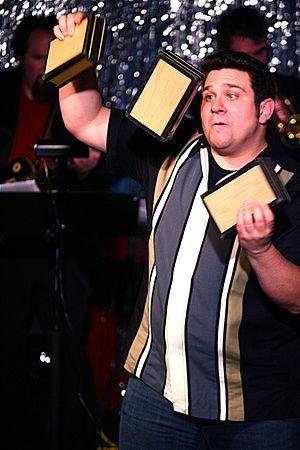
Une boîte à cigares est un instrument de jonglerie. Un jongleur se sert le plus souvent de trois boîtes, assez rarement de quatre ou plus pour faire des routines à base de manipulations rapides et d’équilibres.